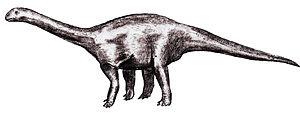
Antetonitrus est un genre éteint parmi les plus anciens des dinosaures sauropodomorphes, classé comme un sauropode basal par ses inventeurs Yates et Kitching en 2003. Après avoir été considéré comme appartenant au clade des Anchisauria, il est aujourd'hui placé comme un sauropode basal, de la famille des Lessemsauridae.